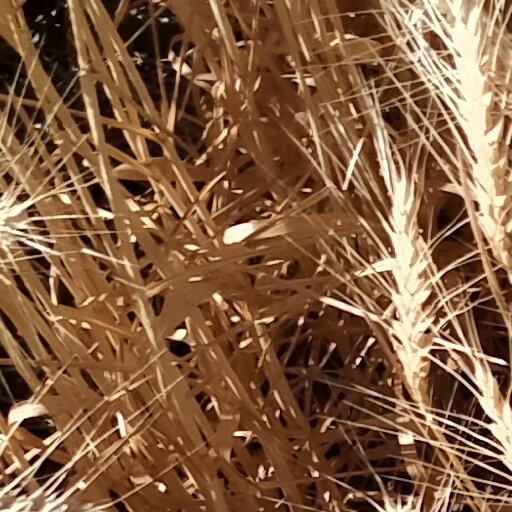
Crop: wheat